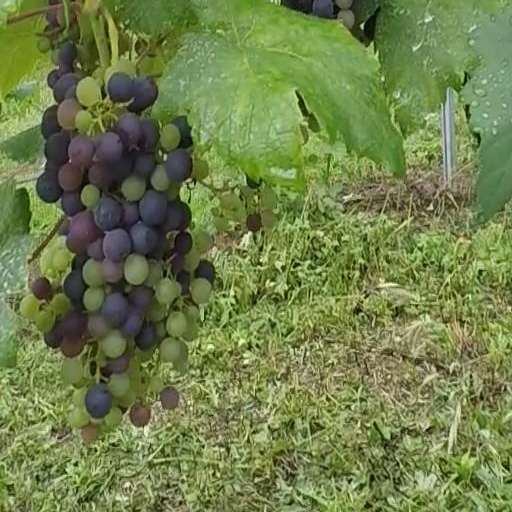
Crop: grape